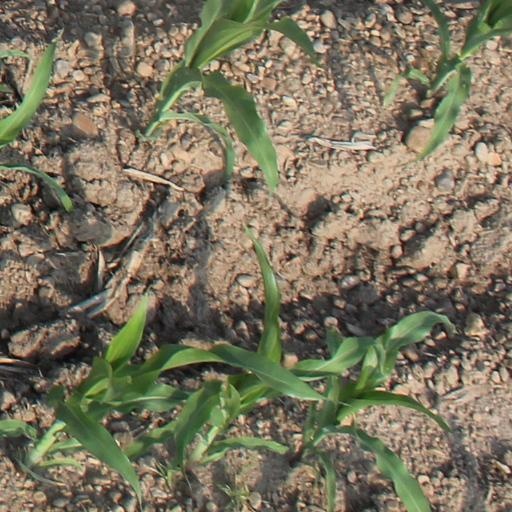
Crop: maize; corn